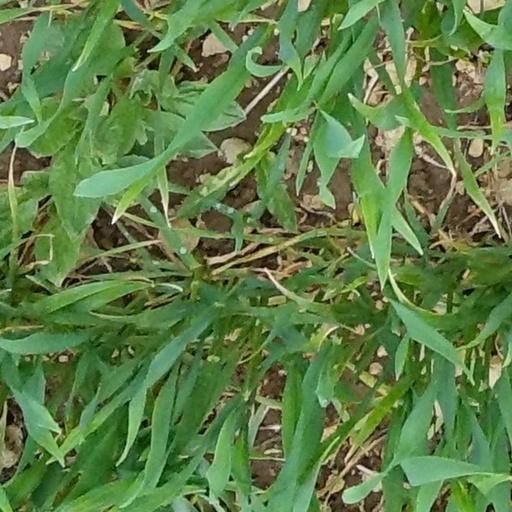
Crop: wheat